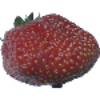
Label: strawberry_wedge